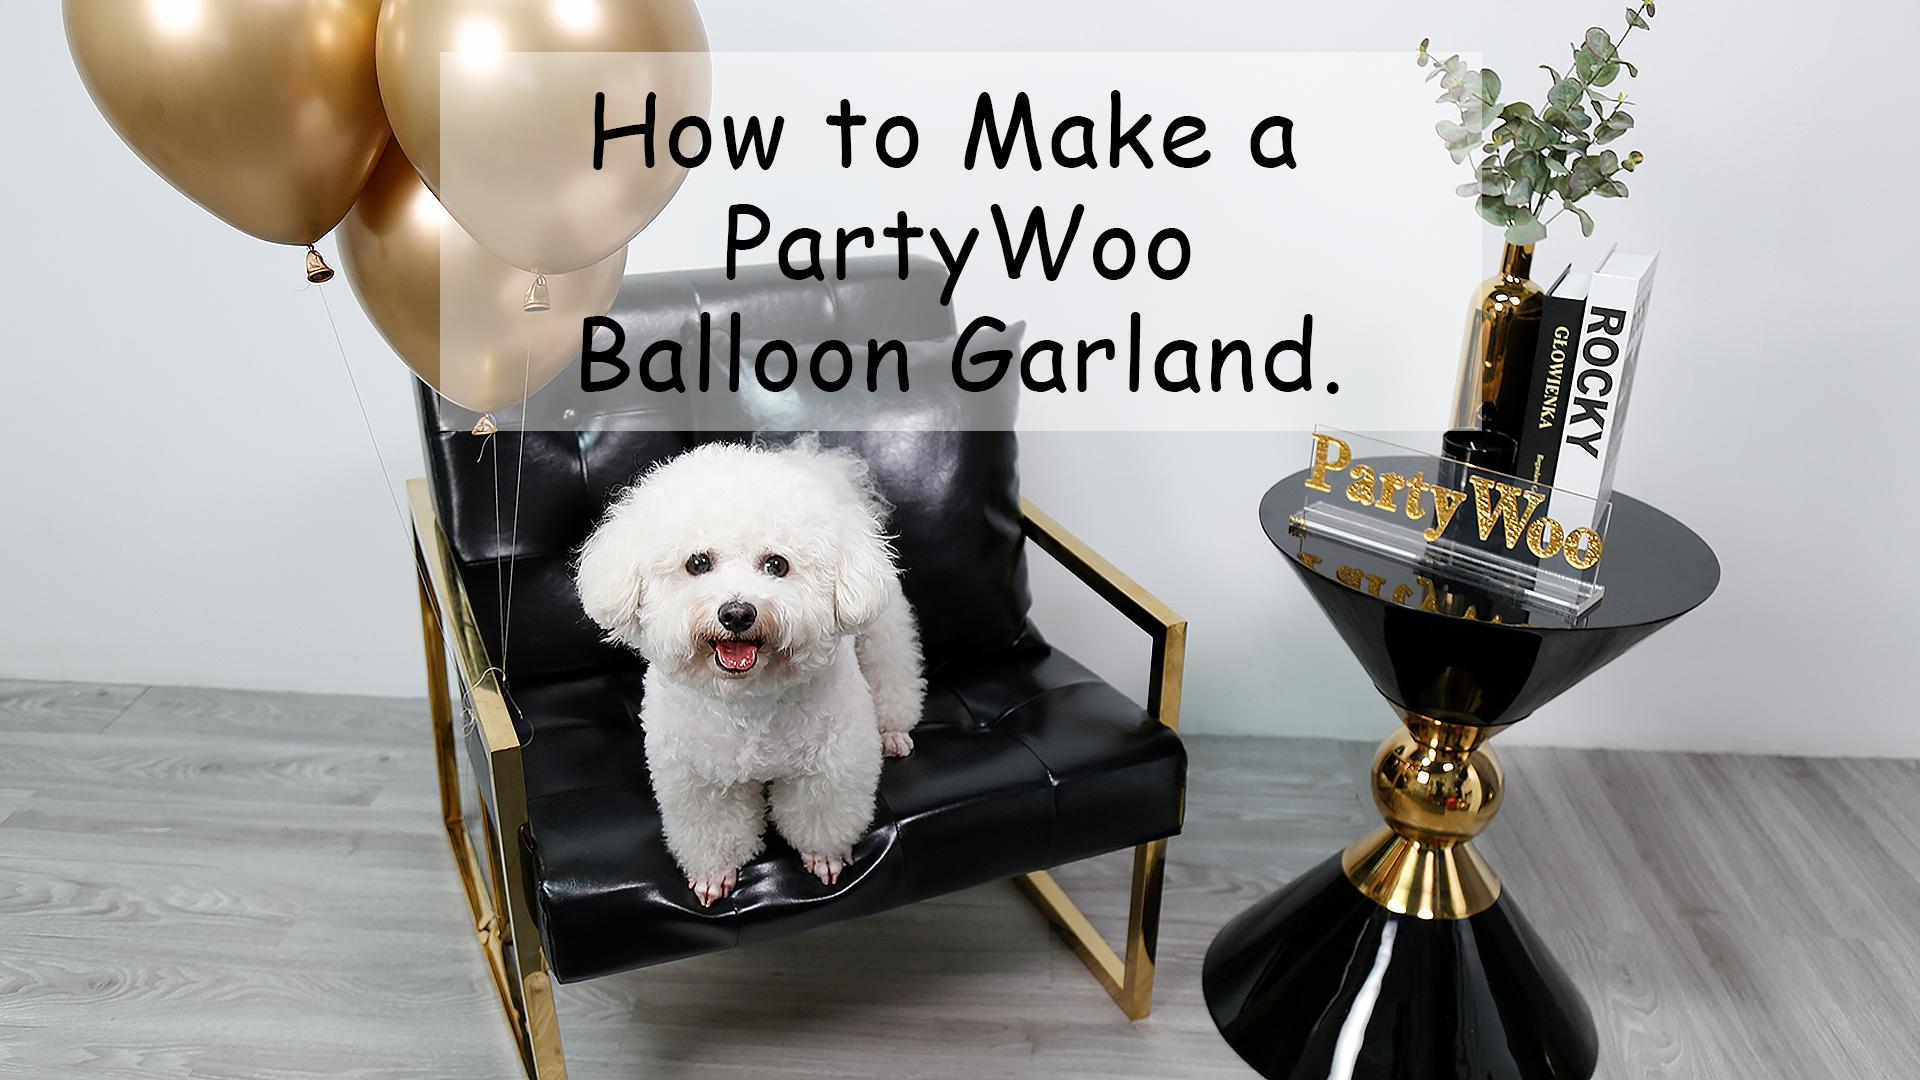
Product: PartyWoo Valentines Day Balloons 12 inches Printed Heart Balloons 50 Packs for Wedding Decoration Baby Shower Birthday Decoration - Printed Heart
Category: Toys & Games | Party Supplies | Balloons
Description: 50pcs per package including 25 red hearts balloons and 25 white hearts balloons.
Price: $8.78
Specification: PackageDimensions:8.9x4.9x1.5inches|ItemWeight:1.12ounces|ShippingWeight:5.6ounces(Viewshippingratesandpolicies)|ASIN:B01MSM9F7G|Itemmodelnumber:713262645703|Manufacturerrecommendedage:8yearsandup